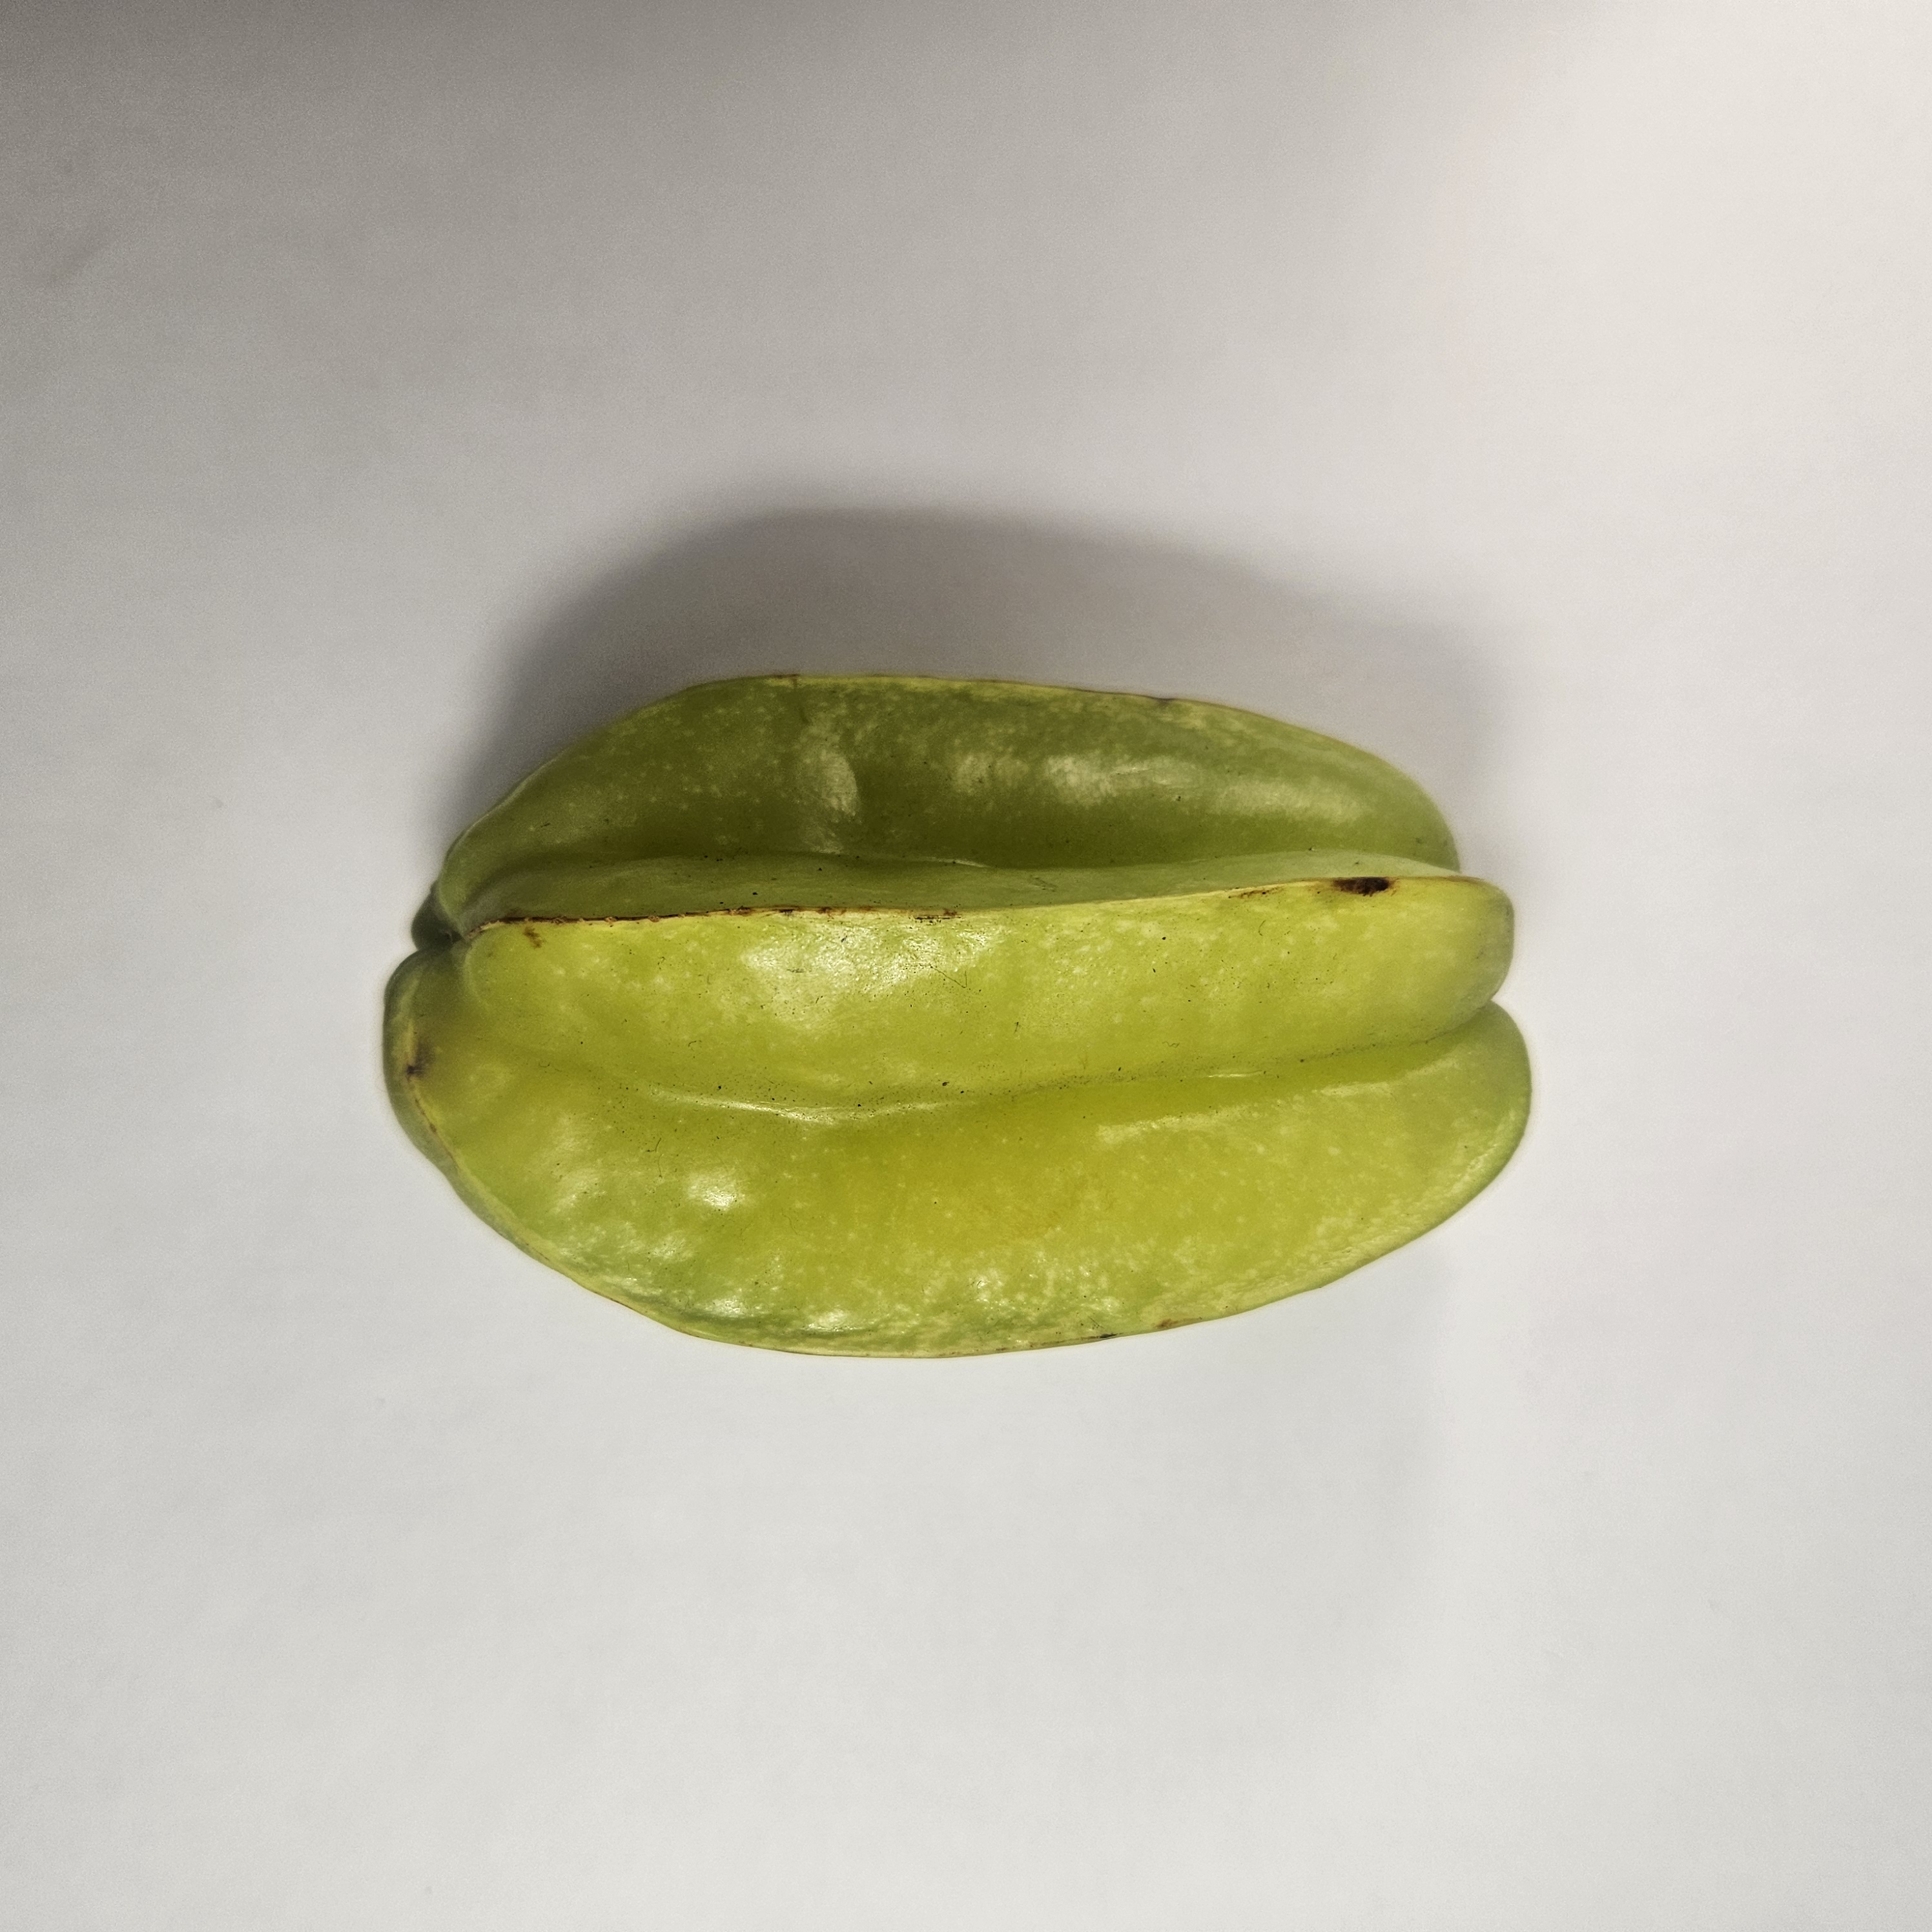
Label: Healthy Fruits